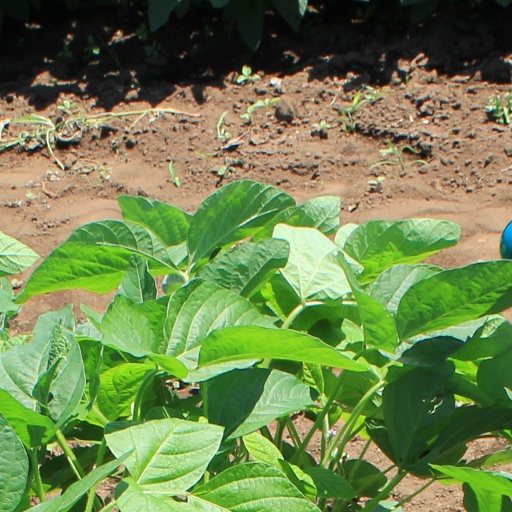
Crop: soybean